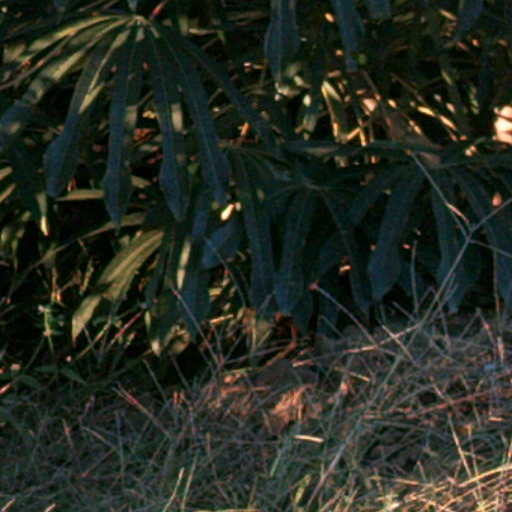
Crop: cassava